Booksmart

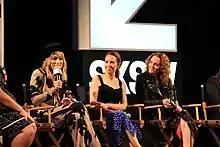
Director Olivia Wilde, co-writer Katie Silberman, and producer Jessica Elbaum at the South by Southwest "Booksmart" panel

"Booksmart" premiered at the South by Southwest film festival on March 10, 2019. It was then released theatrically in the United States on May 24, 2019, by Annapurna Pictures under its United Artists label. United Artists also utilized an Instagram campaign to sell tickets to a total of 800 advanced screenings across the country on May 17, 2019. While some film analysts predicted that "Booksmart" would have its theatrical release in the fall, following the trend of previous R-rated, female-centered films "Lady Bird" and "The Edge of Seventeen", Annapurna decided on a wide release over Memorial Day weekend in order to build on the word-of-mouth traction they had generated from the festival premiere. "Booksmart" was released on digital download on August 20, 2019, and on DVD and Blu-ray on September 3, 2019.